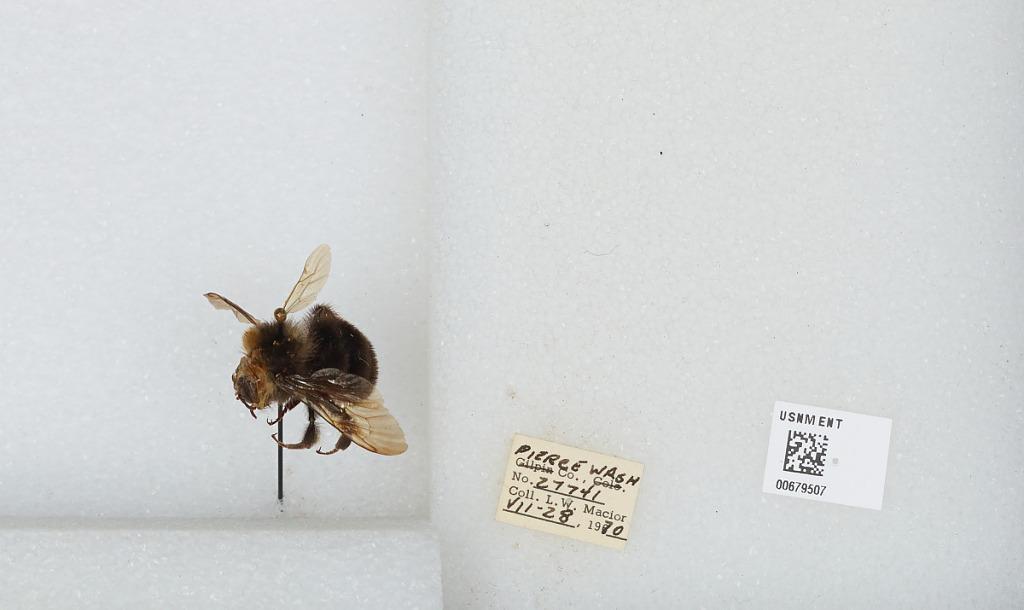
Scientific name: Bombus (Bombus) occidentalis Greene
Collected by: L. Macior
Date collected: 1970-7-28
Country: United States
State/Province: Washington
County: Pierce
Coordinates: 47.05, -122.12